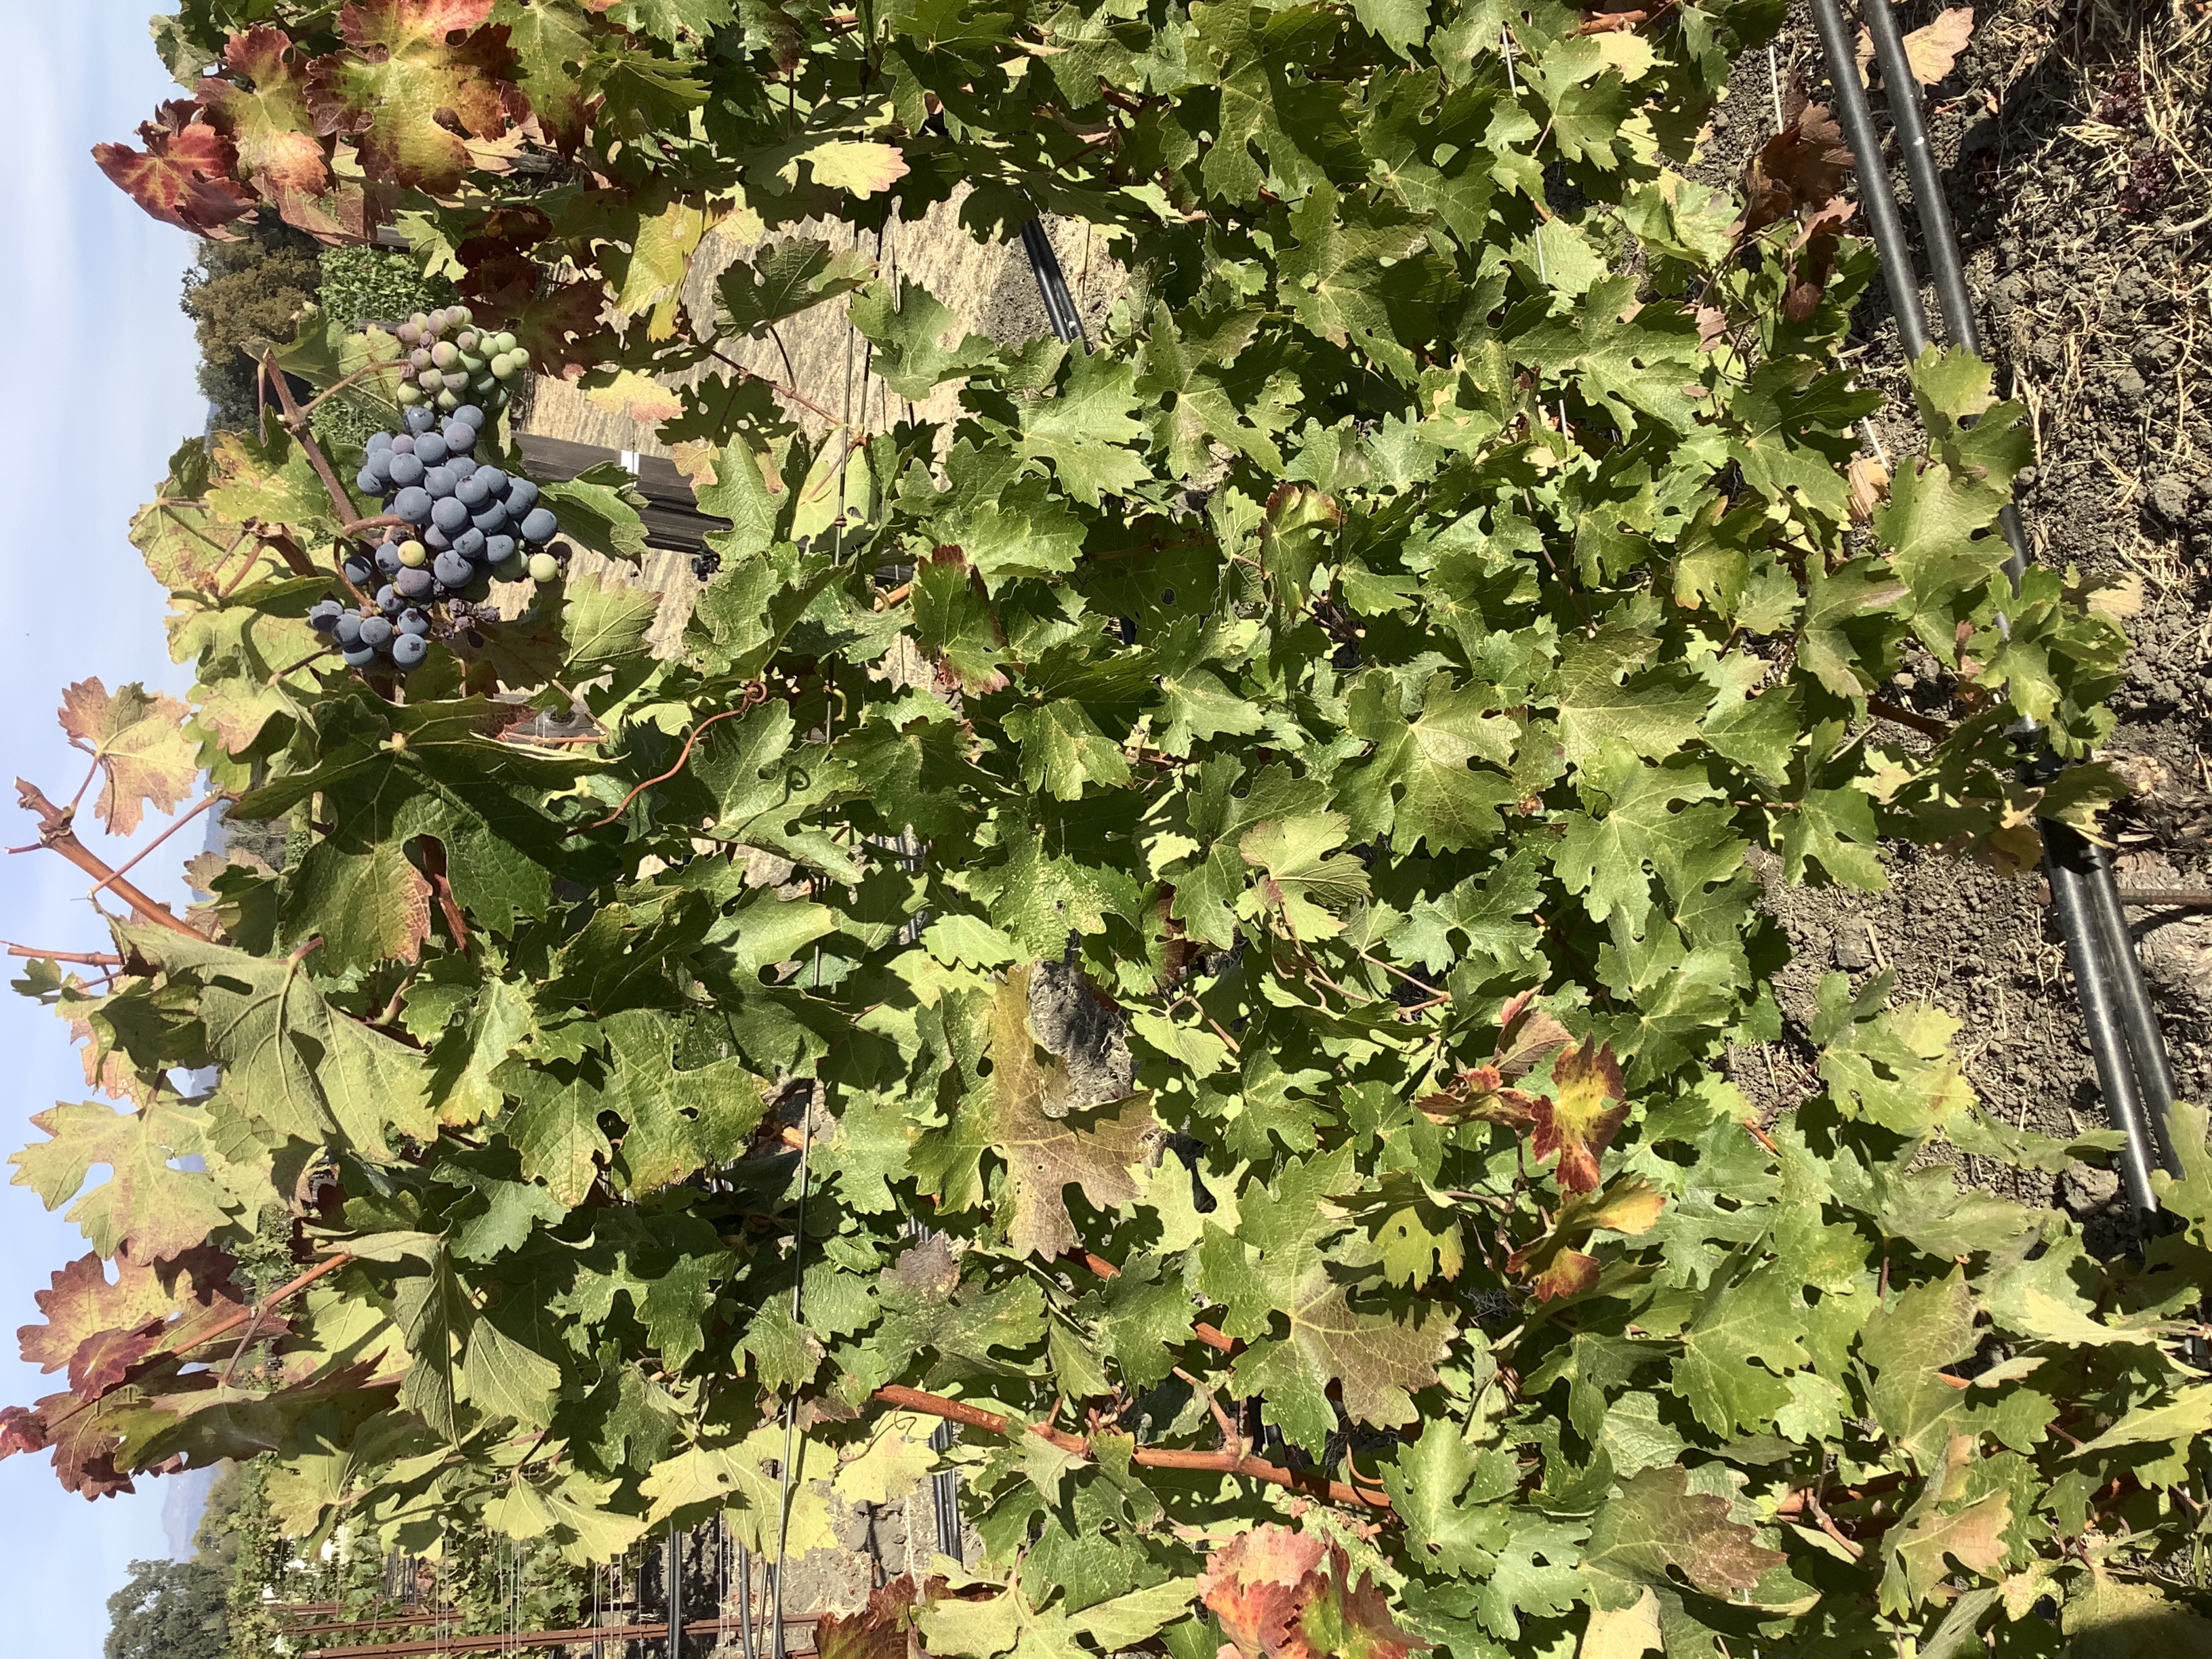
Label: Other Red